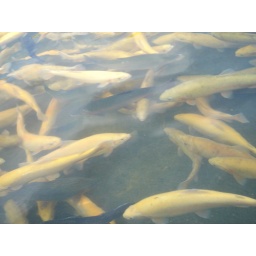
golden trout in a fish hatchery in PA